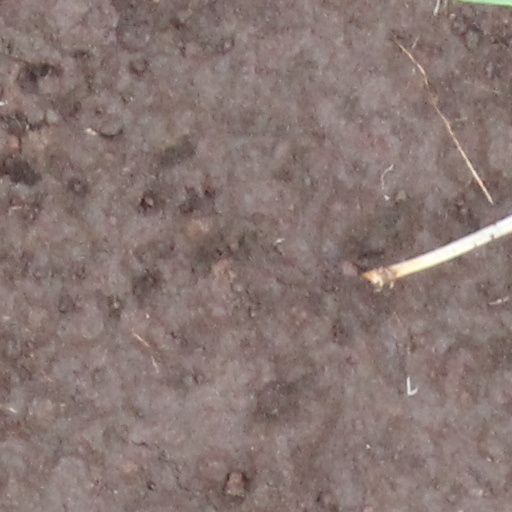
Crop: wheat